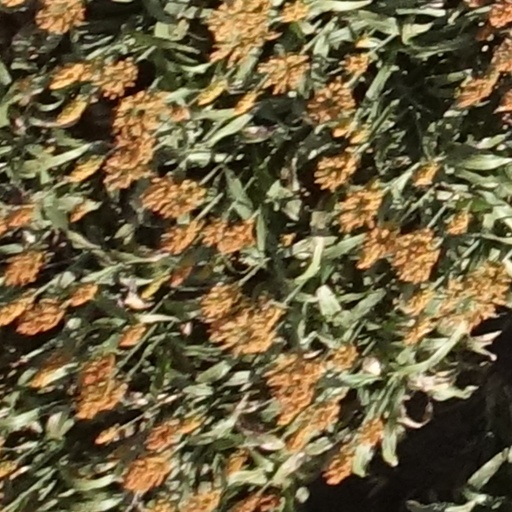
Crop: sorghum